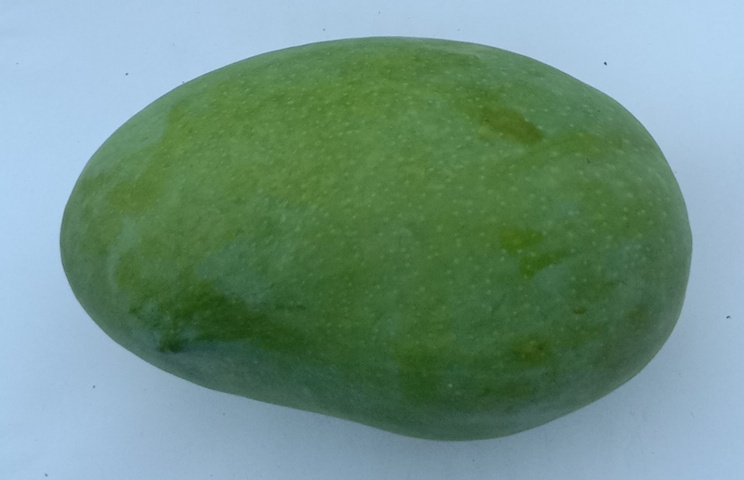
Mango variety: Chaunsa (Summer Bahisht)